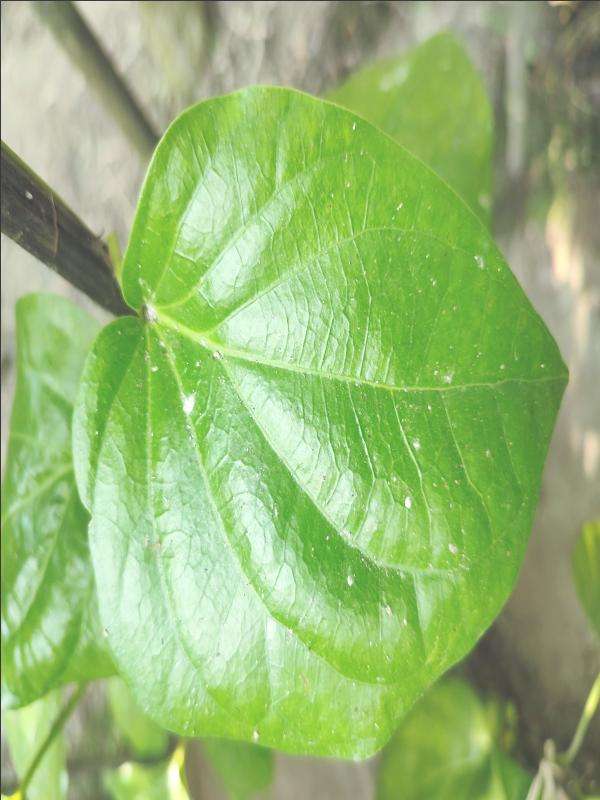
Label: Healthy_Leaf